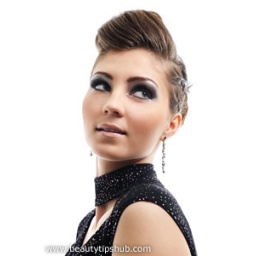
The girl shows her updo hair style. She is in a black dress and that makes her look more elegant